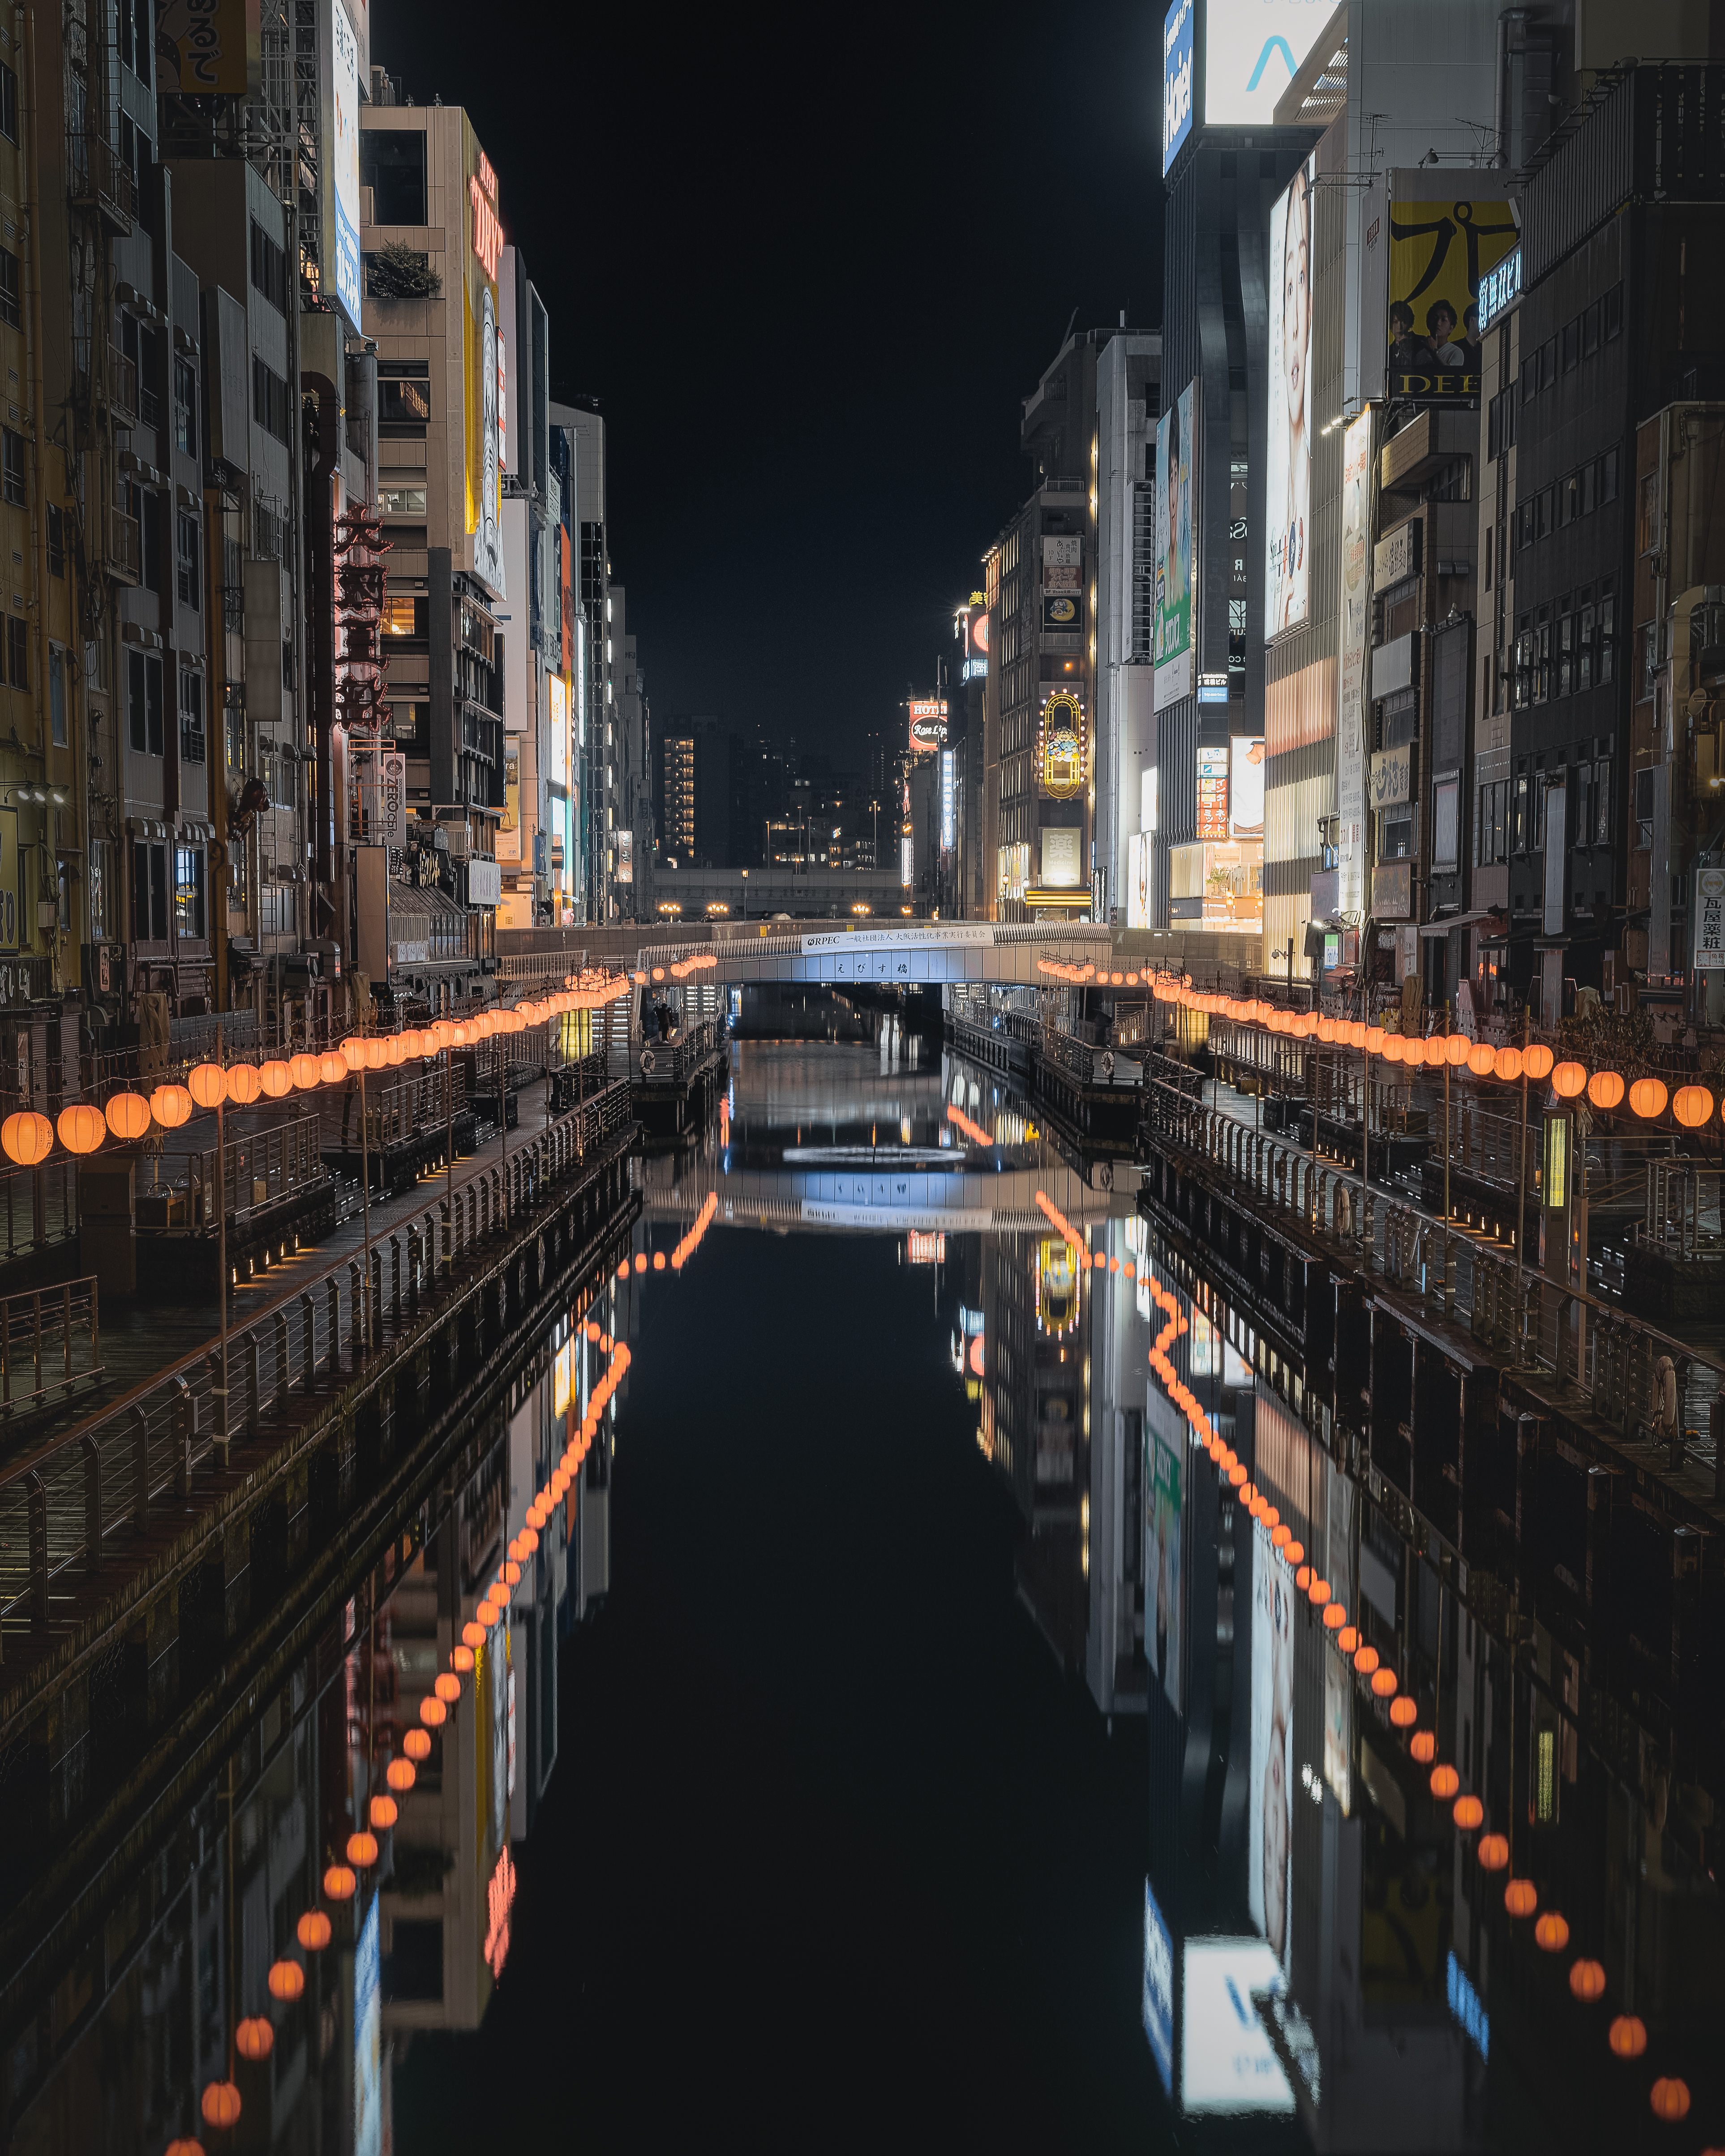
building, skyscraper, water, infrastructure, tower block, electricity, cityscape, thoroughfare, automotive lighting, neighbourhood, sky, city, road, landmark, midnight, metropolitan area, waterway, mixed use, symmetry, metropolis, human settlement, darkness, condominium, street, lane, evening, bridge, traffic, downtown, reflection, night, canal, channel, apartment, road surface, skyline, art, urban design, metal, transport, dusk